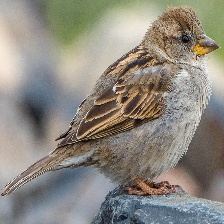
Species: HOUSE SPARROW
Scientific name: PASSER DOMESTICUS